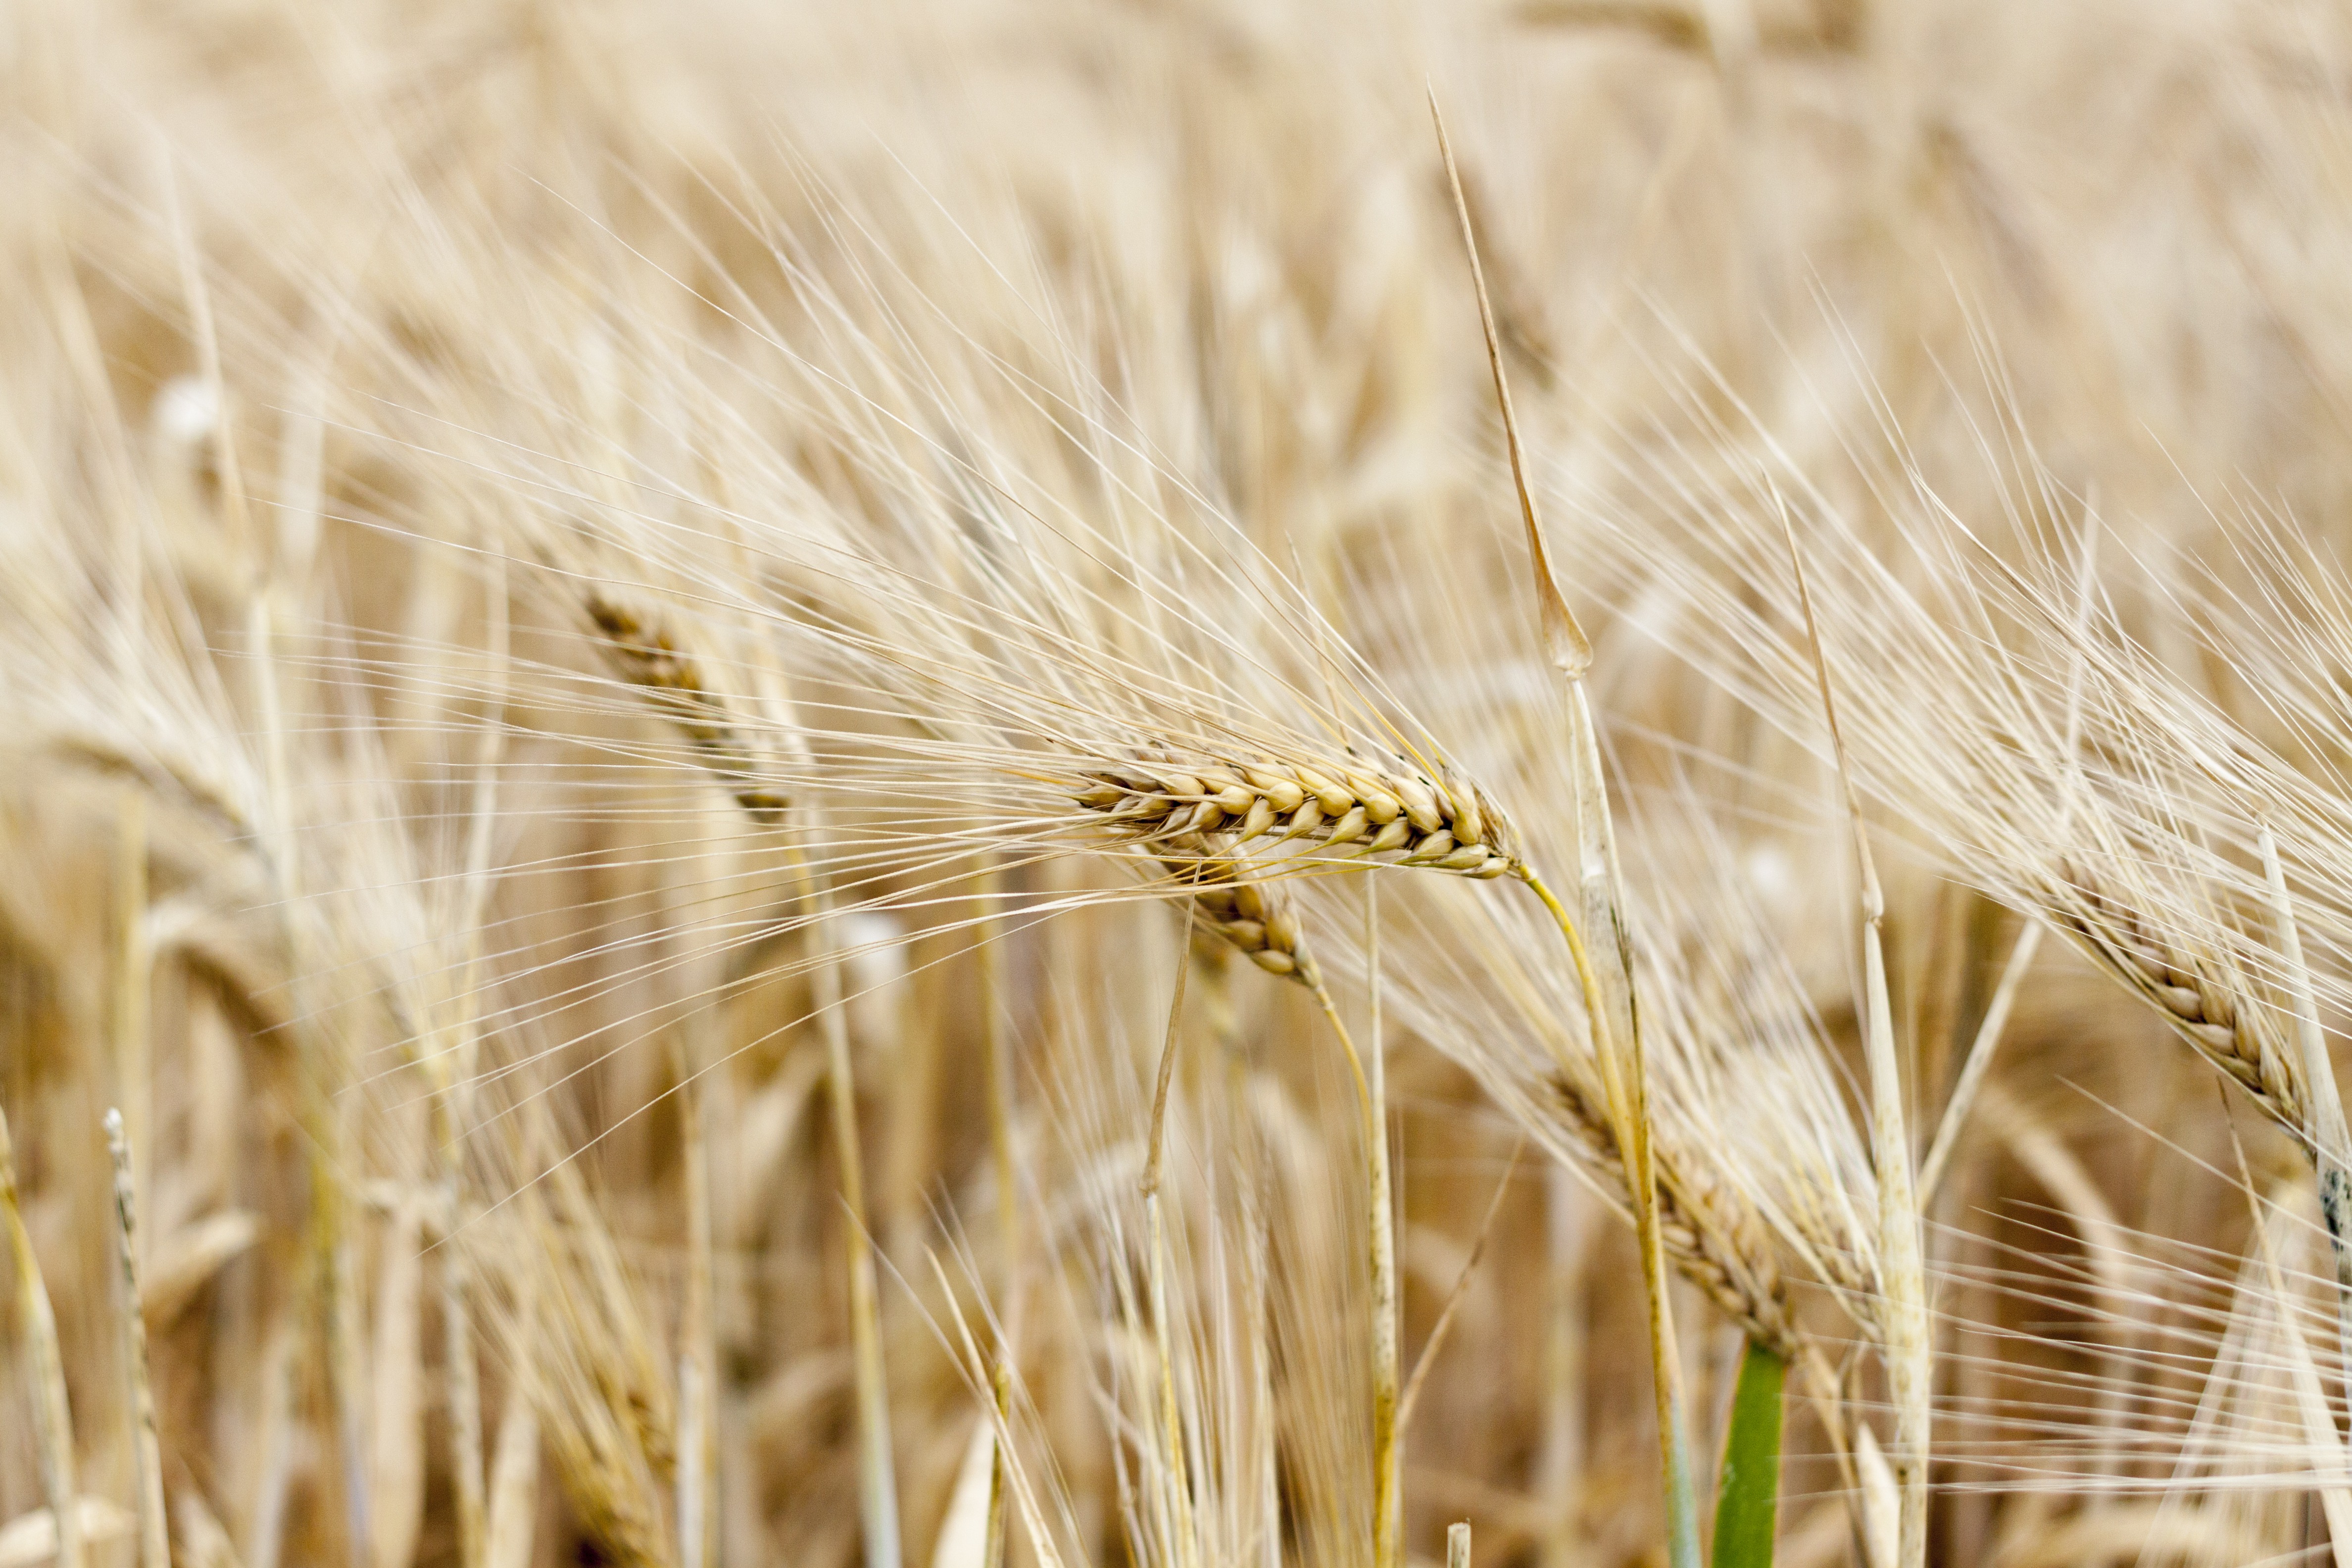
nature, grass, plant, field, barley, wheat, grain, food, crop, ear, agriculture, cereal, close up, rye, cereals, flowering plant, commodity, emmer, triticale, hordeum, grass family, plant stem, land plant, food grain, einkorn wheat